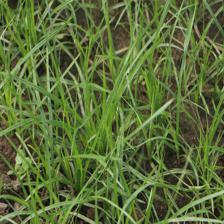
Label: Grass